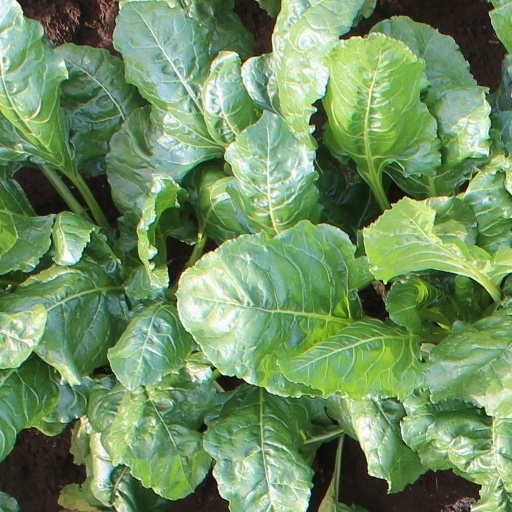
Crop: sugar beet